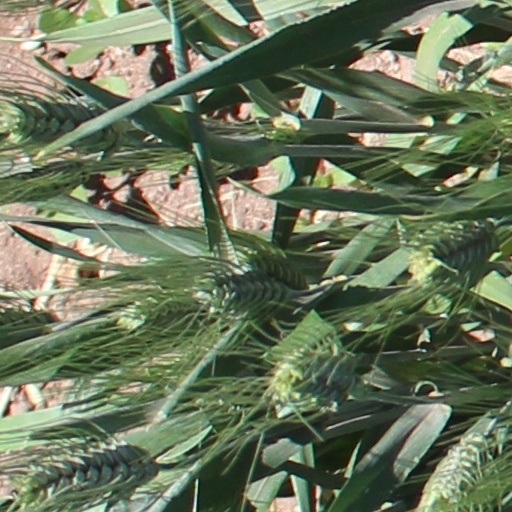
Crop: wheat